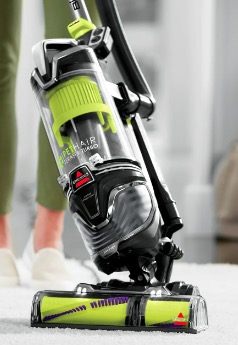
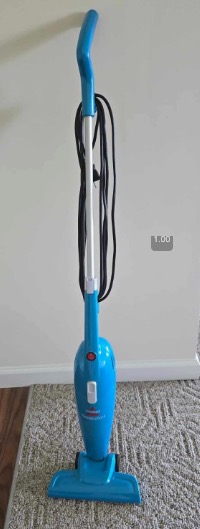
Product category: items_vacuum
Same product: no